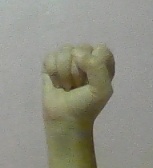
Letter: saad